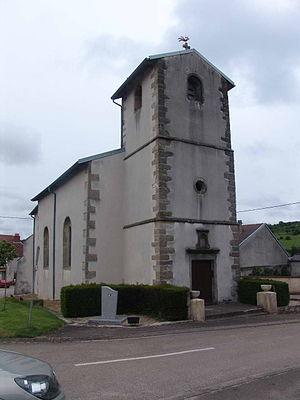
L'église de Remicourt (Vosges)
Remicourt est une commune française située dans le département des Vosges en région Grand Est.